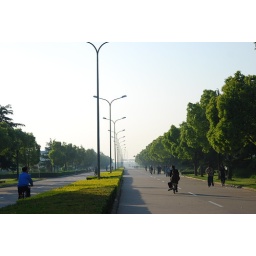
however you can see the sky near the ground is almost yellowish. you can tell how dirty the air is here.